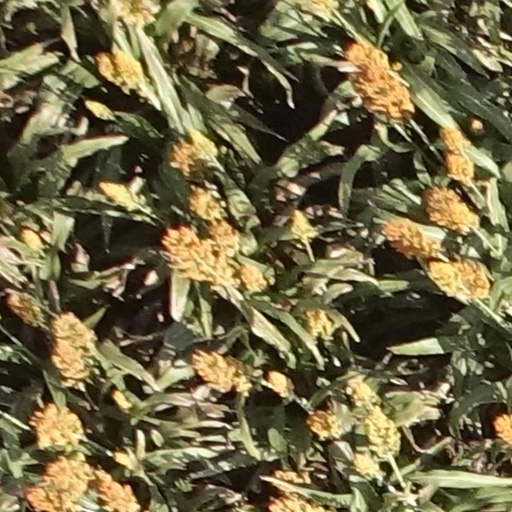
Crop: sorghum